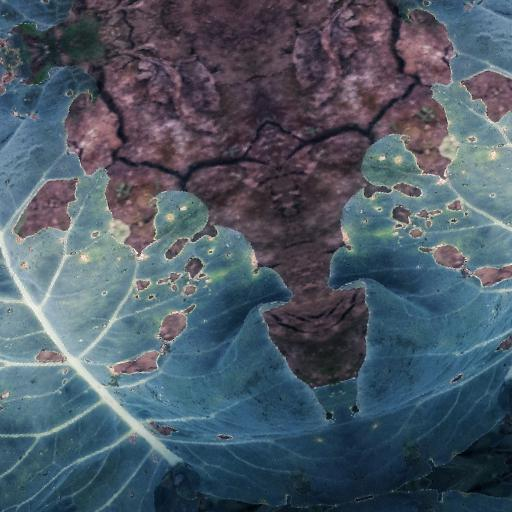
Label: Black Rot